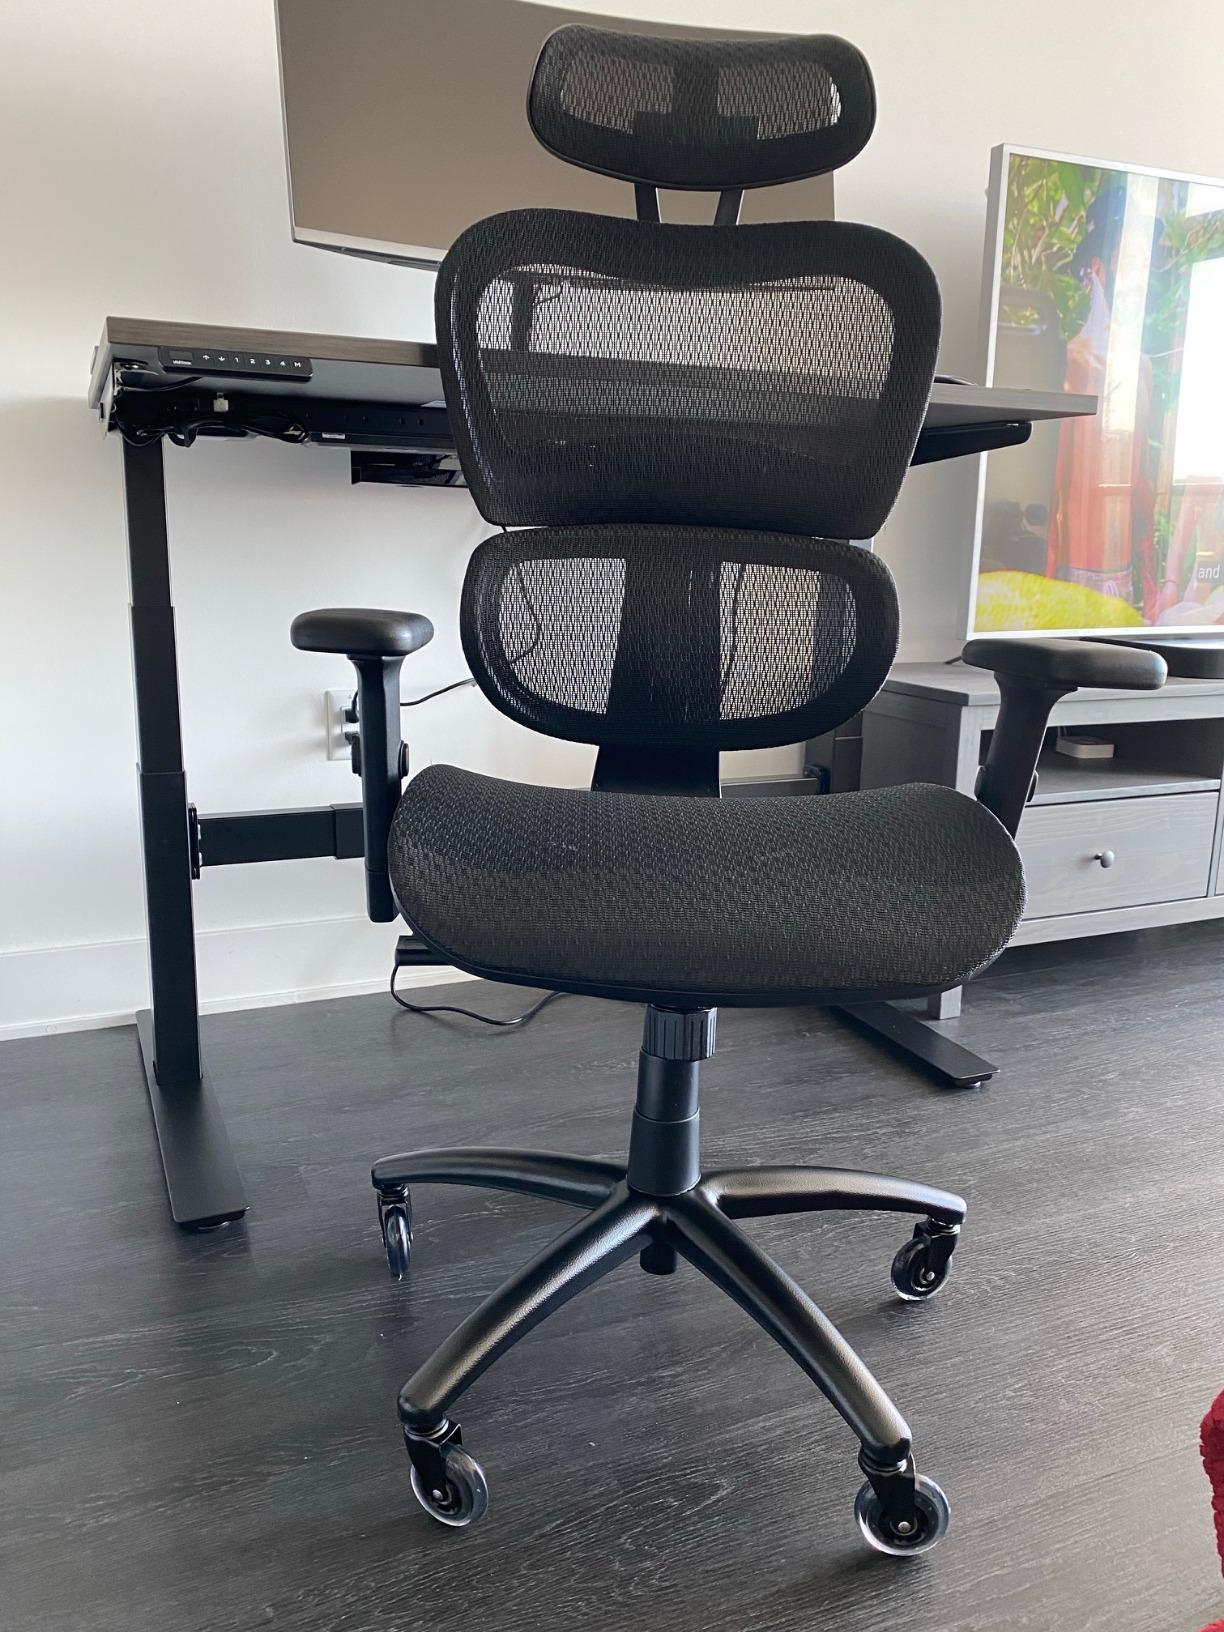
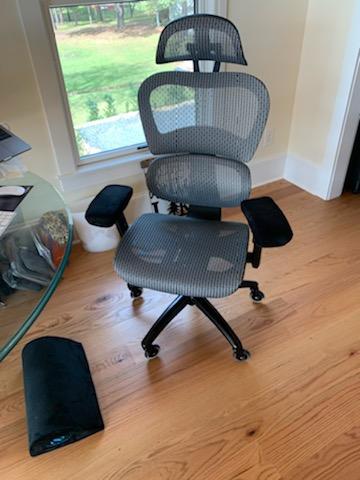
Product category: items_chair
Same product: no